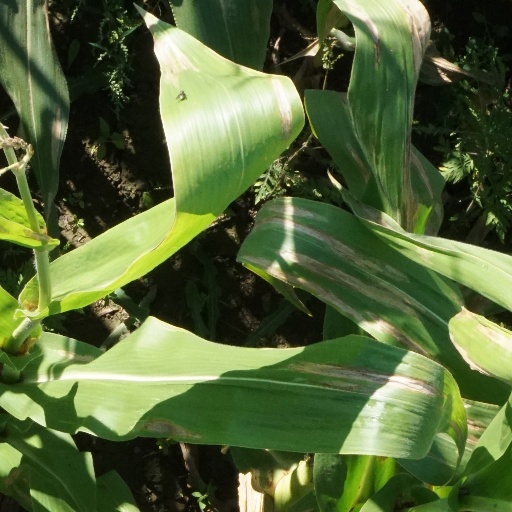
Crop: maize; corn